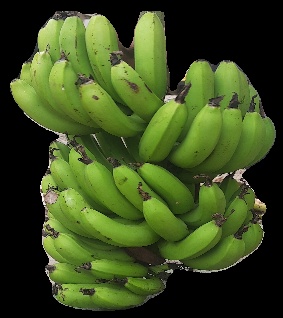
Variety: pachbale
Grade: grade3